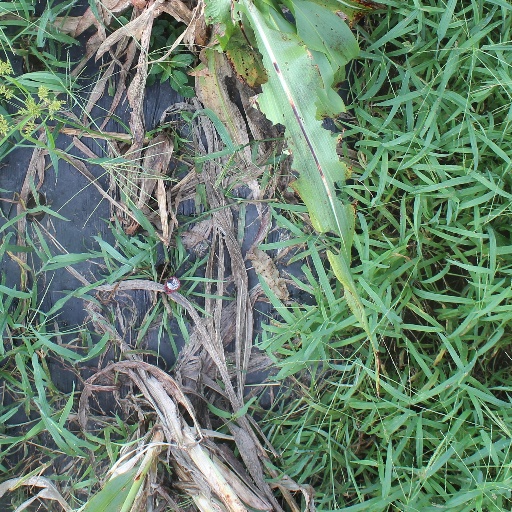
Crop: sorghum